Conrad Anker

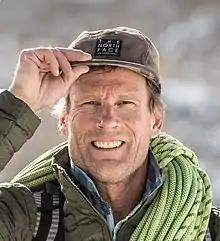
Conrad Anker photo from Yellowstone National Park flier

Conrad Anker (born November 27, 1962) is an American rock climber, mountaineer, and author. He was the team leader of The North Face climbing team for 26 years until 2018. In 1999, he located George Mallory's body on Everest as a member of a search team looking for the remains of the British climber who was last seen in 1924.